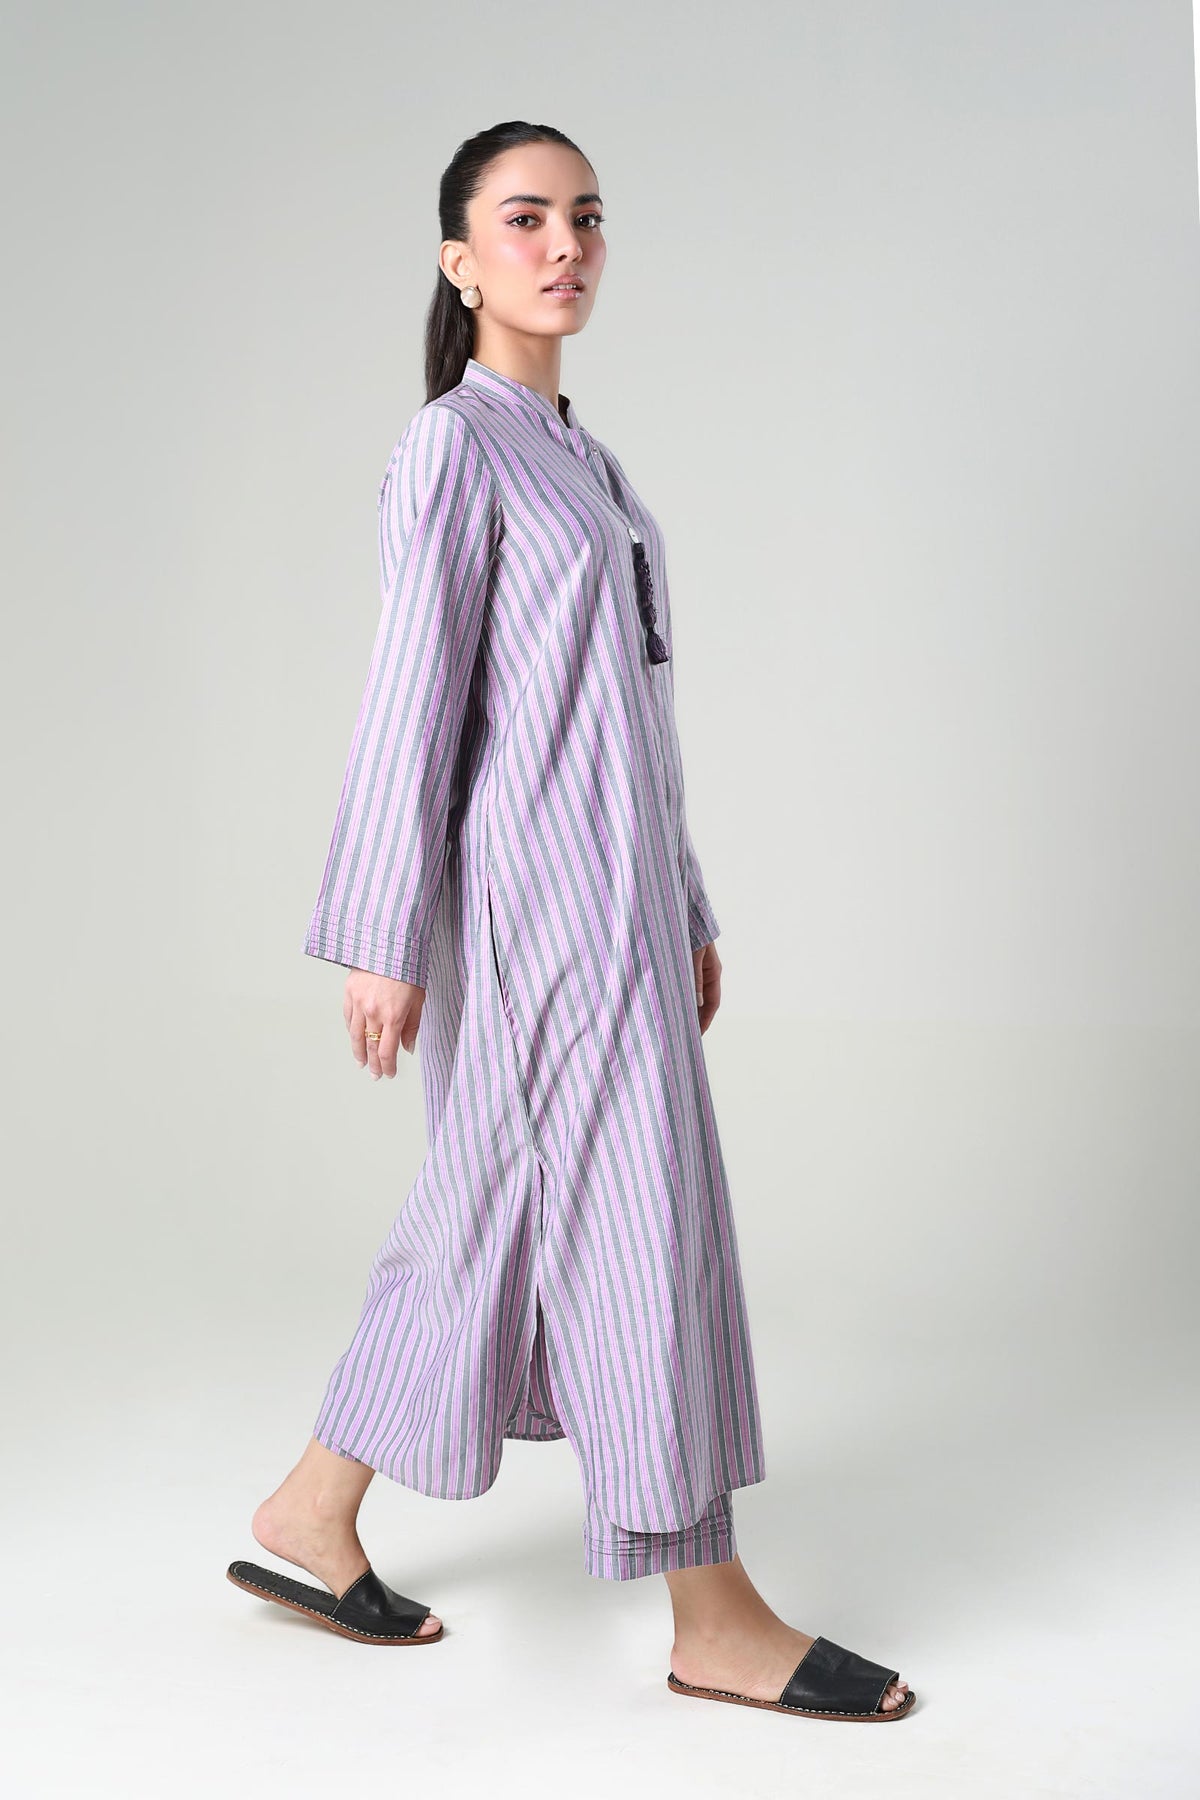
purple stripe kurta pants